Penghu Wenstone

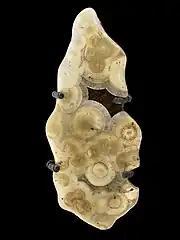
Collection of National Taiwan Museum

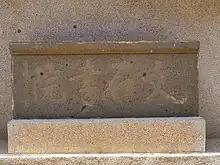
Plaque of Wenshi Academy

Penghu Wenstone ("") is a stone extracted from vesicular basalt formations on the Penghu Islands, which is characterised by its distinctive concentric circular patterns.